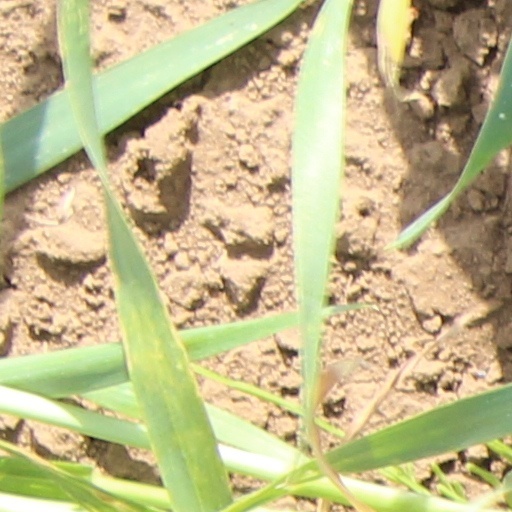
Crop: wheat